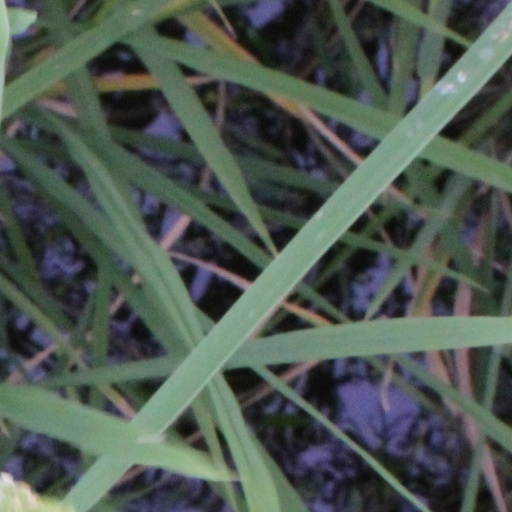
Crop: rice